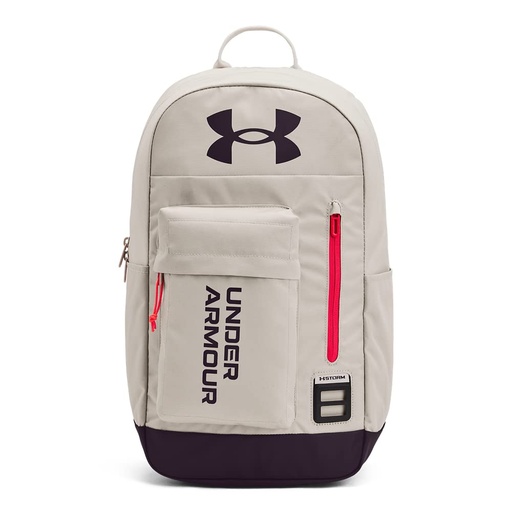
Under Armour Unisex Halftime Backpack, (959) Fog/Tux Purple/Tux Purple, One Size Fits All
Brand: Under Armour
Category: Luggage & Bags > Backpacks